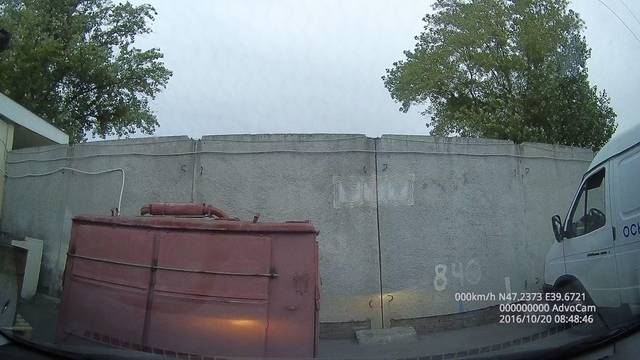
Region: Russia
Coordinates: 47.237, 39.672